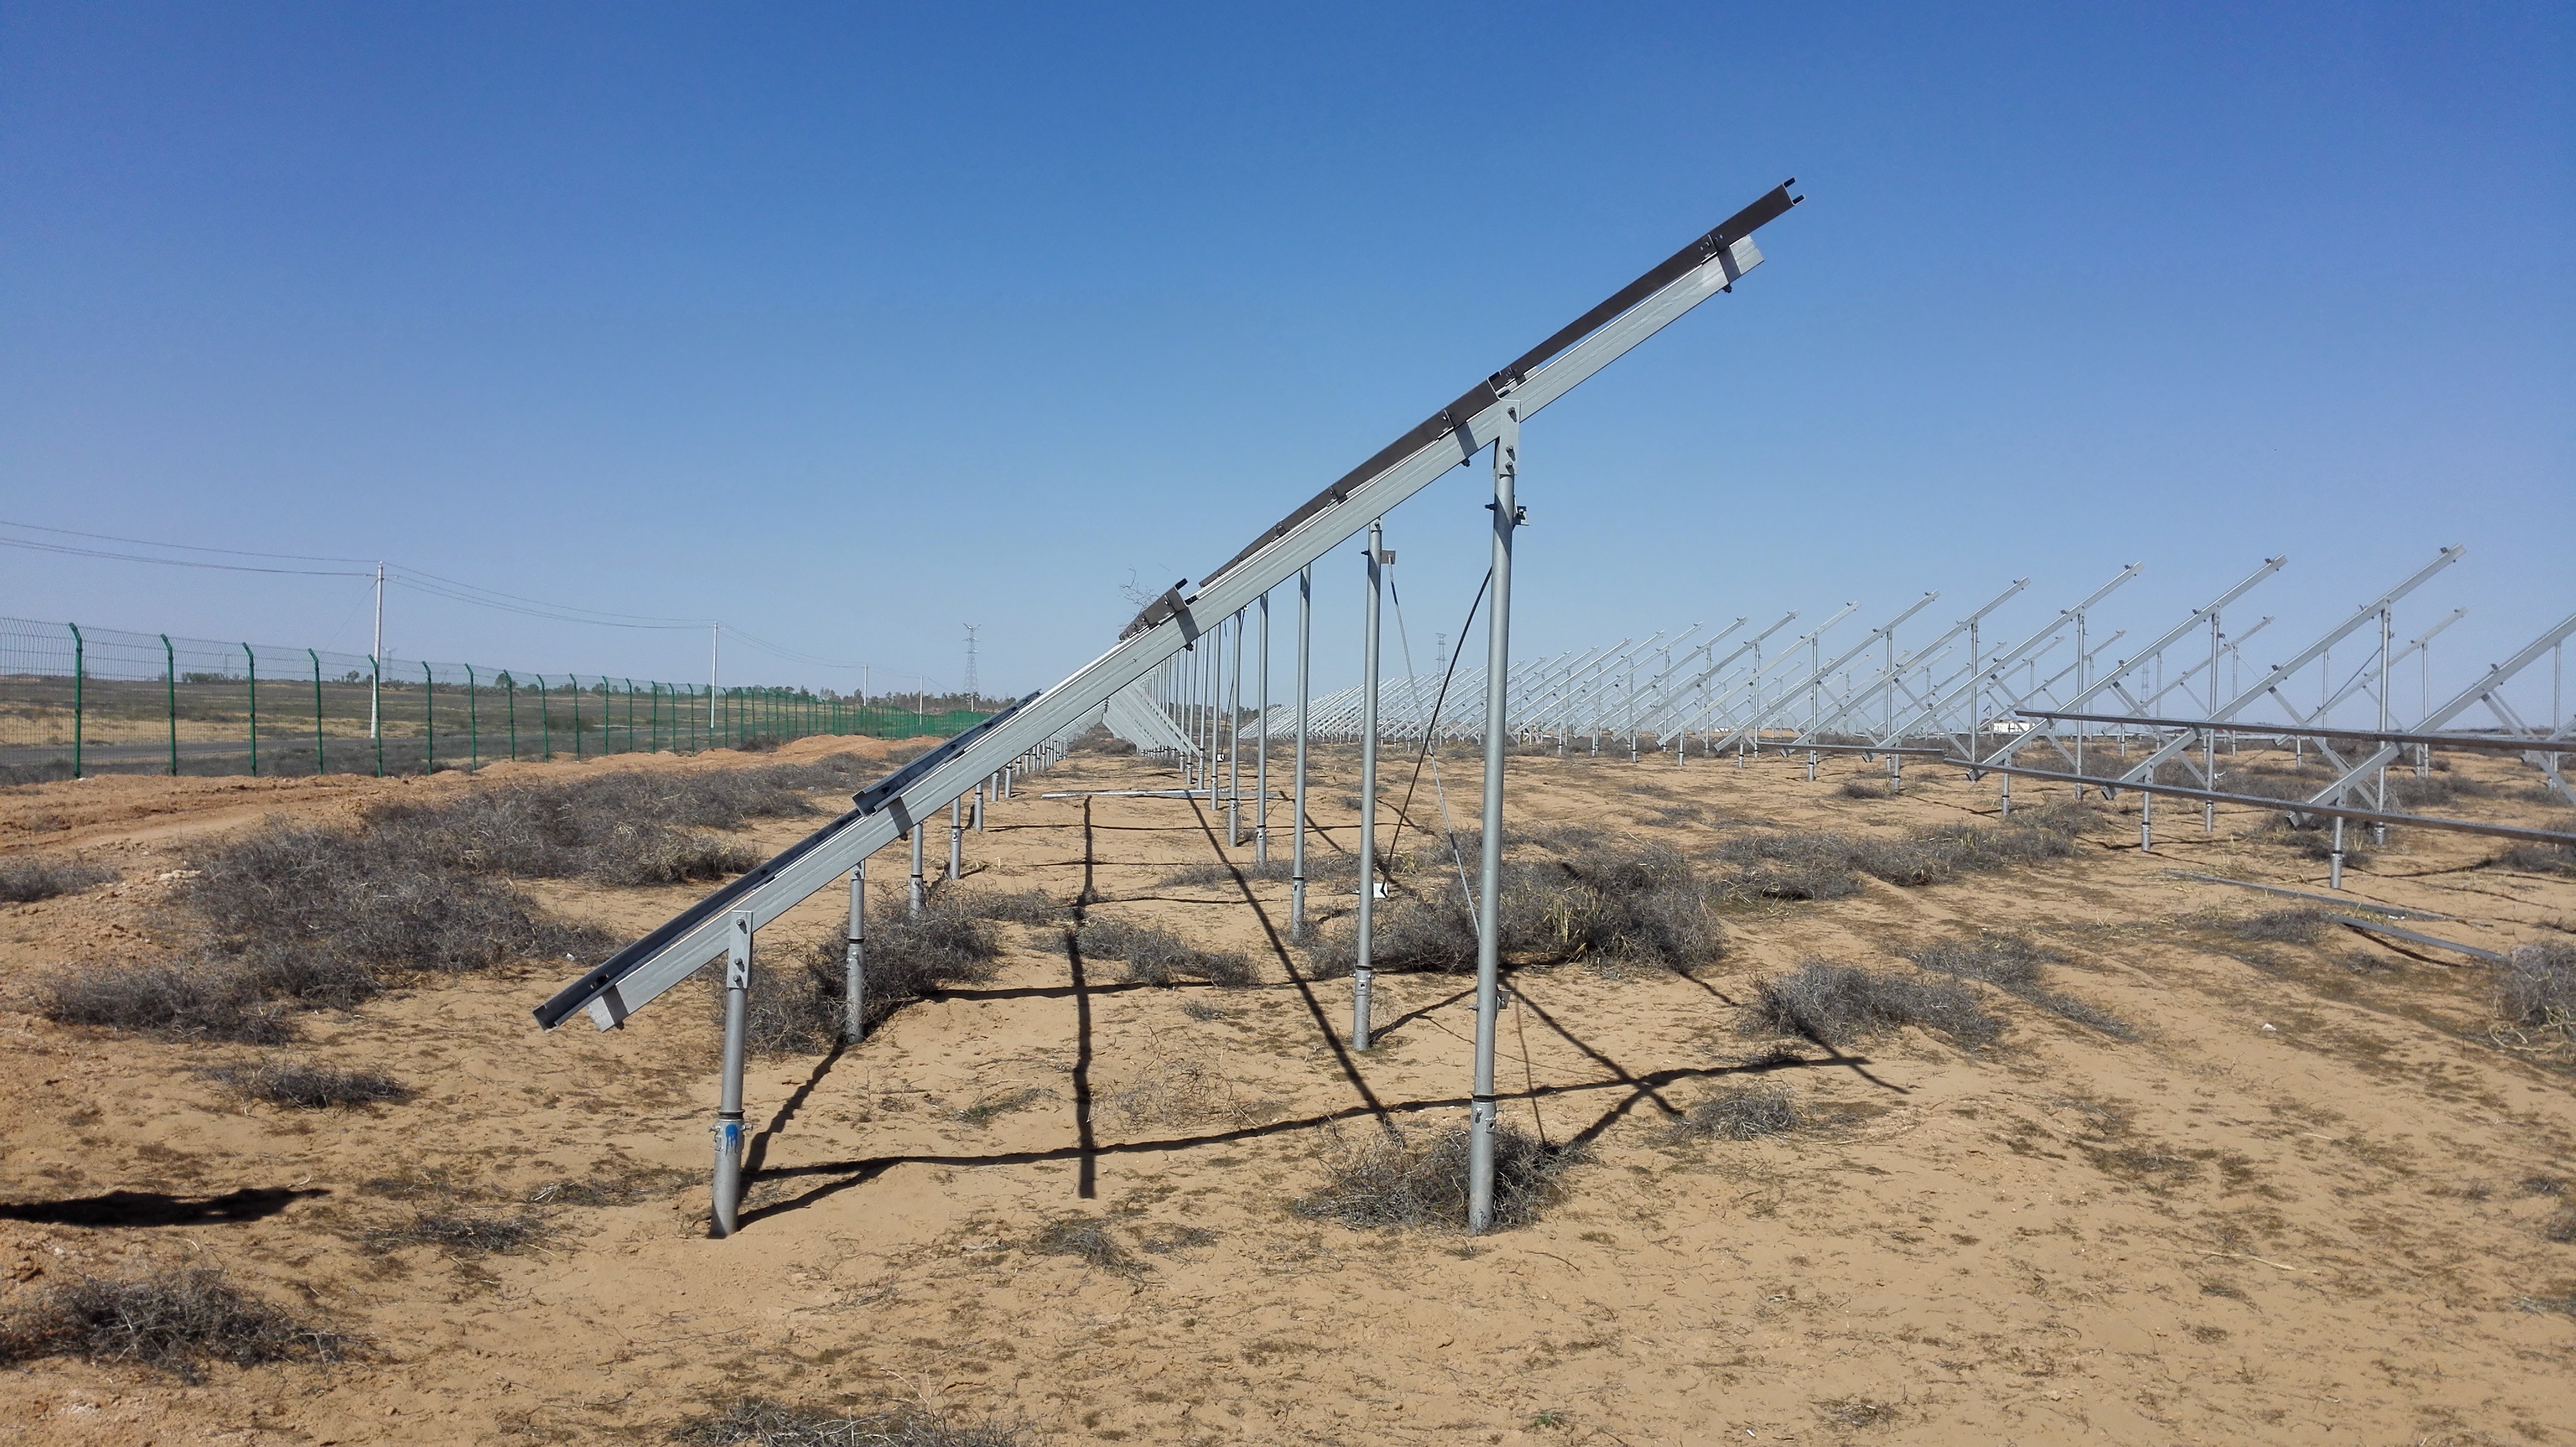
field, ground, wind, mast, agriculture, wind farm, support, photovoltaic, grass family, outdoor structure, overhead power line